Johnny Gat

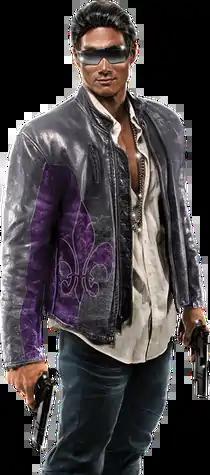
Johnny Gat from "" (2011)

Johnny Gat is a fictional character from Volition's "Saints Row" series of action-adventure video games. Voiced by American actor Daniel Dae Kim, the character was originally introduced in 2006's "Saints Row" as a lieutenant of the Third Street Saints, a street gang operating out of the Saint's Row district in the fictional city of Stilwater. He continued to make recurring appearances in the series as the loyal though trigger-happy right-hand man and best friend of the gang's leader, the player character. In 2015, Gat received the leading role for the first time in the series in "", a standalone expansion to 2013's "Saints Row IV".